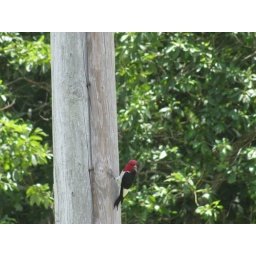
the woodpecker pecked out a little round hole and made himself a home in a telephone pole...